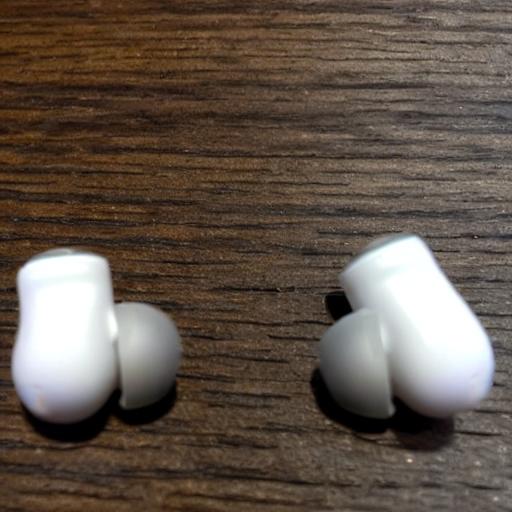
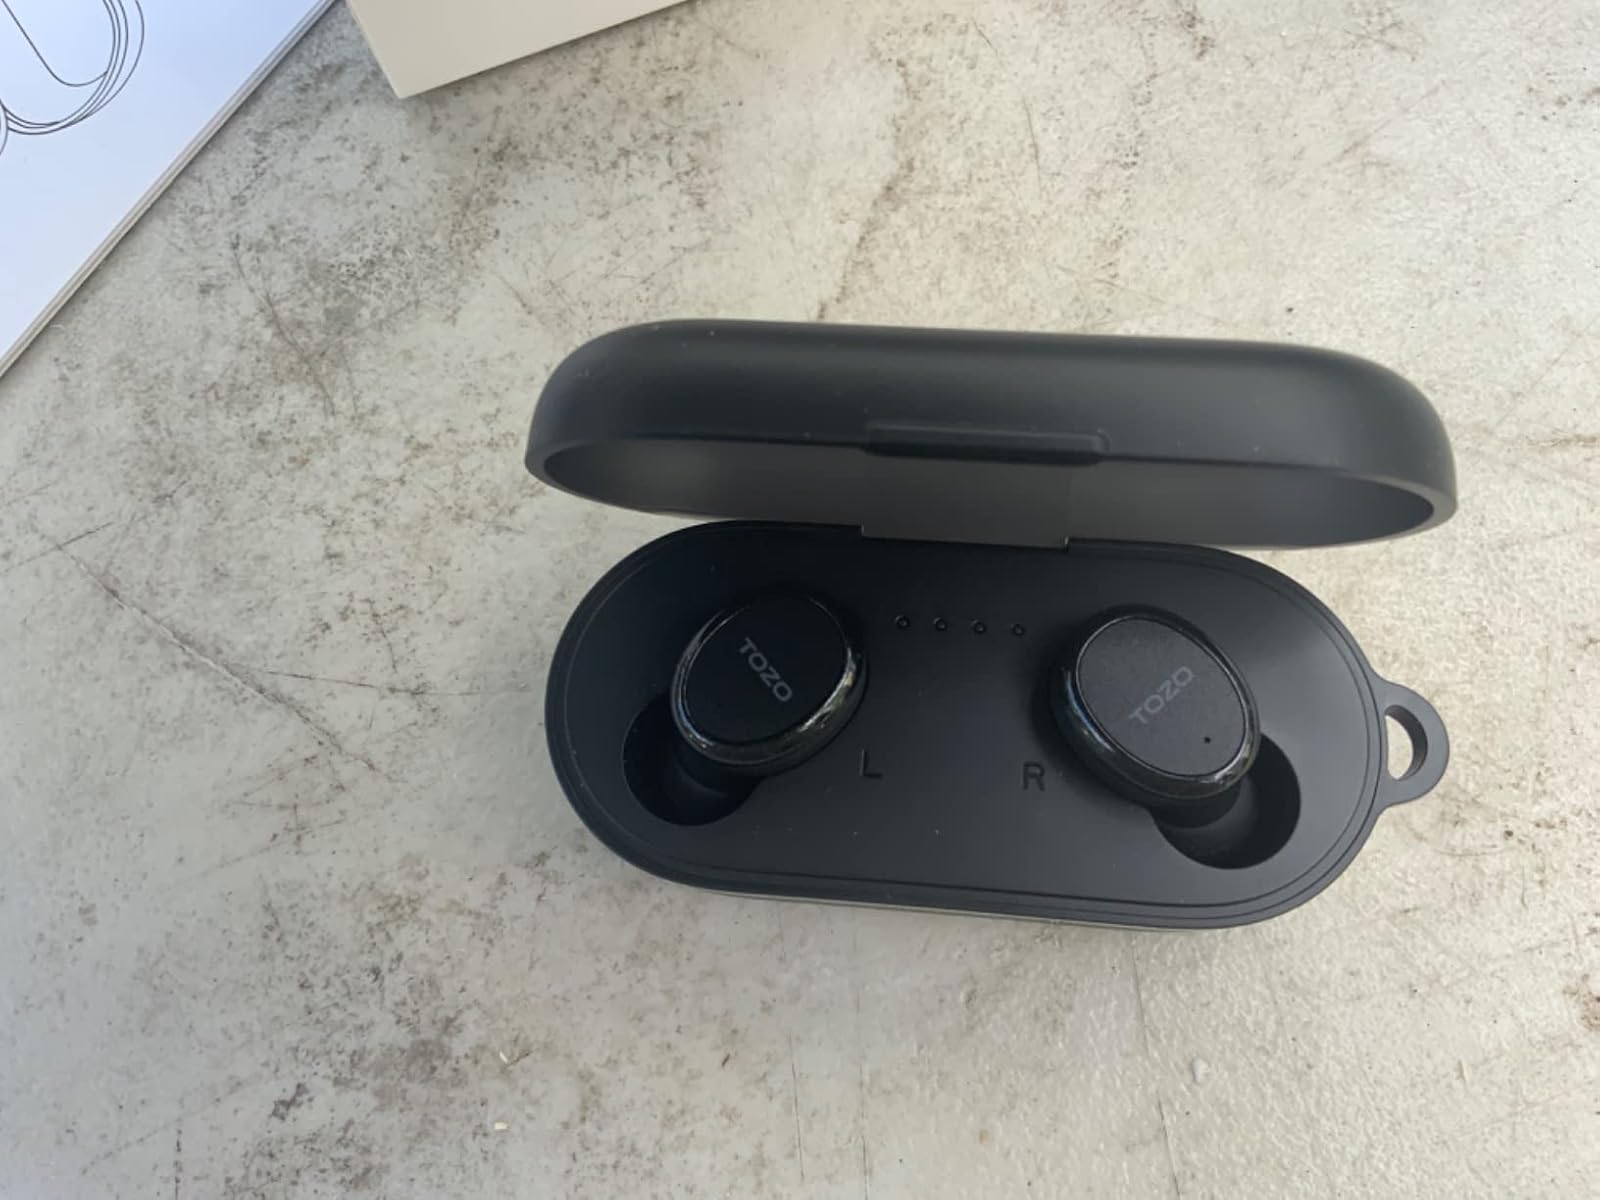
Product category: earbuds
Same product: no